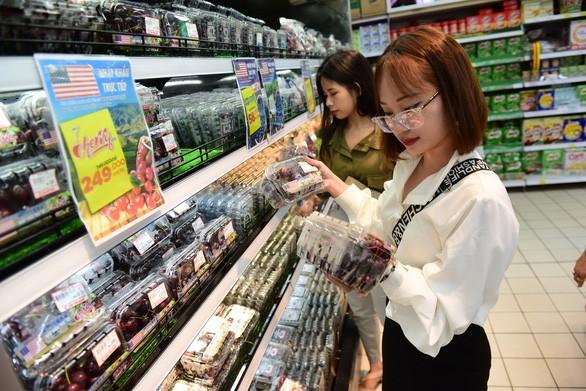
có hai cô gái đang đứng ở trước một quầy hàng trái cây